Protests against the Iraq War

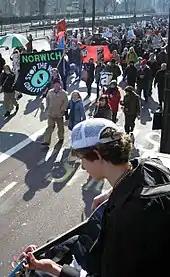
Demonstrators in London

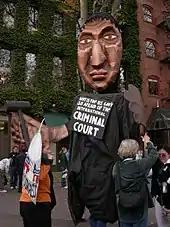
October 2007, protest against the Iraq War in Seattle, Occidental Park sign on a giant puppet says "Why is the U.S. gov't so afraid of the International Criminal Court"

Coordinated protests were held to mark the third anniversary of the invasion of Iraq. Major protests occurred in Baghdad, Basra, London, New York City, Washington, D.C., Portland, Oregon, Madrid, Rome, Sydney, Tokyo, Seoul, Istanbul, Toronto and Dublin. Demonstration organizers in London said this marks the first coordinated protest in Iraq, Britain and the United States. More than 500 antiwar events were planned for the week of March 15–21 in the United States; thousands or tens of thousands demonstrated in San Francisco, New York City, Los Angeles, and Chicago.